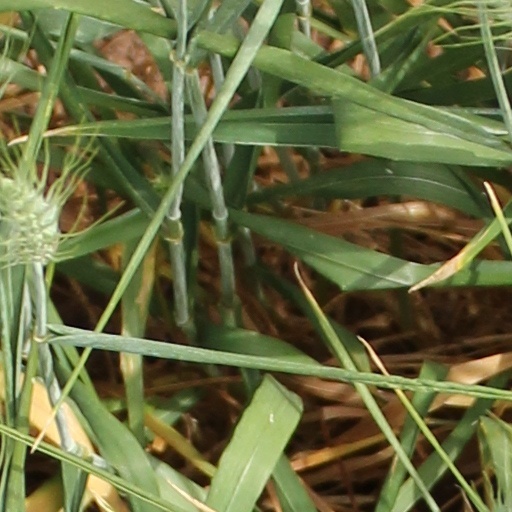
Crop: wheat